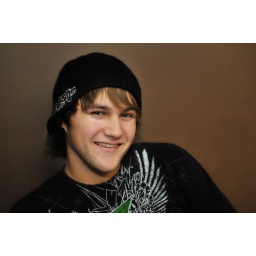
I LOVe how this wall looks like leather. No animals were harmed in making this photo.